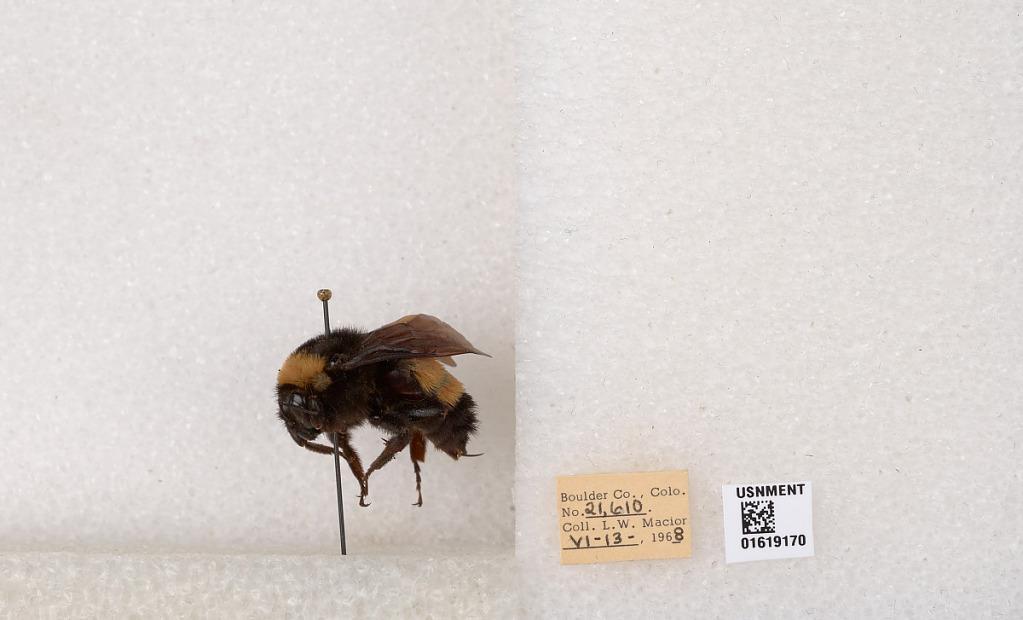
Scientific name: Bombus (Bombus) nevadensis auricormus
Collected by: L. Macior
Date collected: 1968-6-13
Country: United States
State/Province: Colorado
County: Boulder
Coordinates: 40.0925, -105.358